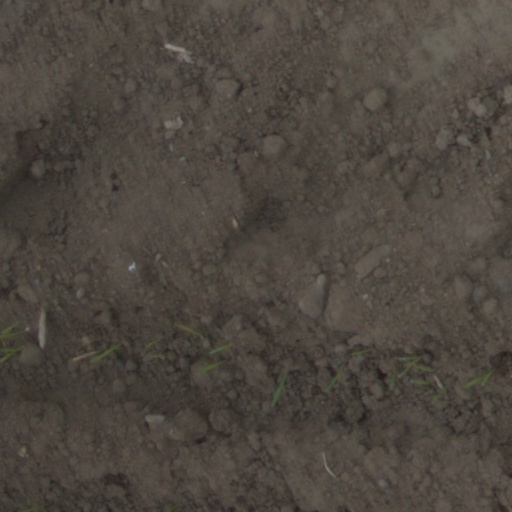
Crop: wheat